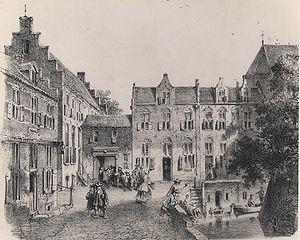
Georgius Macropédius, de son vrai nom Joris van Lanckvelt, est un humaniste néerlandais, à la fois maître d’école et le plus grand auteur dramatique du XVIᵉ siècle qui écrivait en latin.